76mm/L62 Allargato

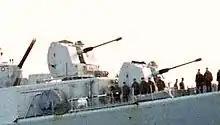
76/62mm MMI/Allargato gun mounts on the

The 76mm/L62 "Allargato" is a single barrel, medium caliber, dual purpose automatic naval cannon designed and produced in the 1960s by the Italian defence firm of OTO-Melara as the cannon armament for all medium and large warships built for the Italian Navy in that decade. Currently, the gun remains in service with Italy's s but has otherwise been largely replaced by the Otobreda 76 mm series of cannons.